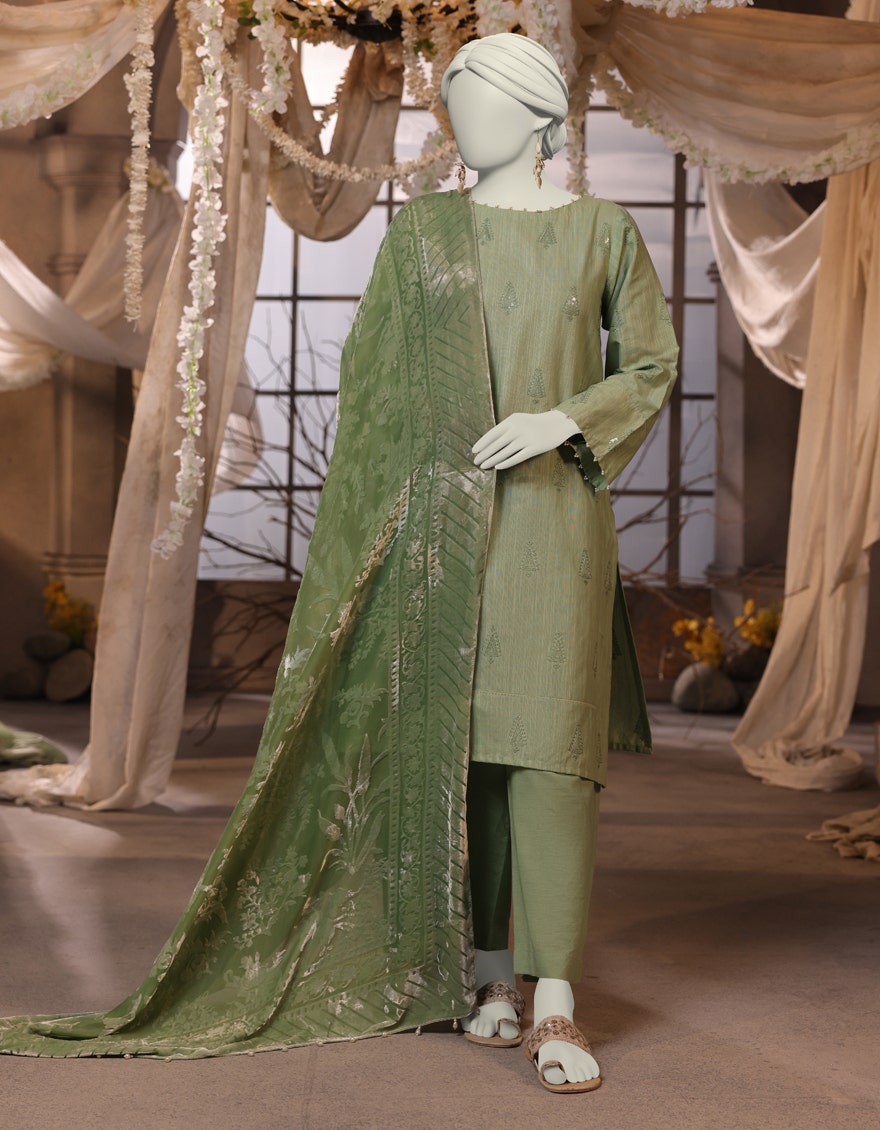
green embroidered salwar suit